Laboratory rat

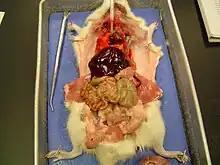
Dissection

The rat found early use in laboratory research in five areas: W. S. Small suggested that rats could measure the rate of learning in a maze; a suggestion employed by John B. Watson for his Ph.D. dissertation in 1903. The first rat colony in America used for nutrition research was started in January 1908 by Elmer McCollum and then, nutritive requirements of rats were used by Thomas Burr Osborne and Lafayette Mendel to determine the details of protein nutrition. The reproductive function of rats was studied at the Institute for Experimental Biology at the University of California, Berkeley by Herbert McLean Evans and Joseph A. Long. The genetics of rats was studied by William Ernest Castle at the Bussey Institute of Harvard University until it closed in 1994. Rats have long been used in cancer research; for instance at the Crocker Institute for Cancer Research.